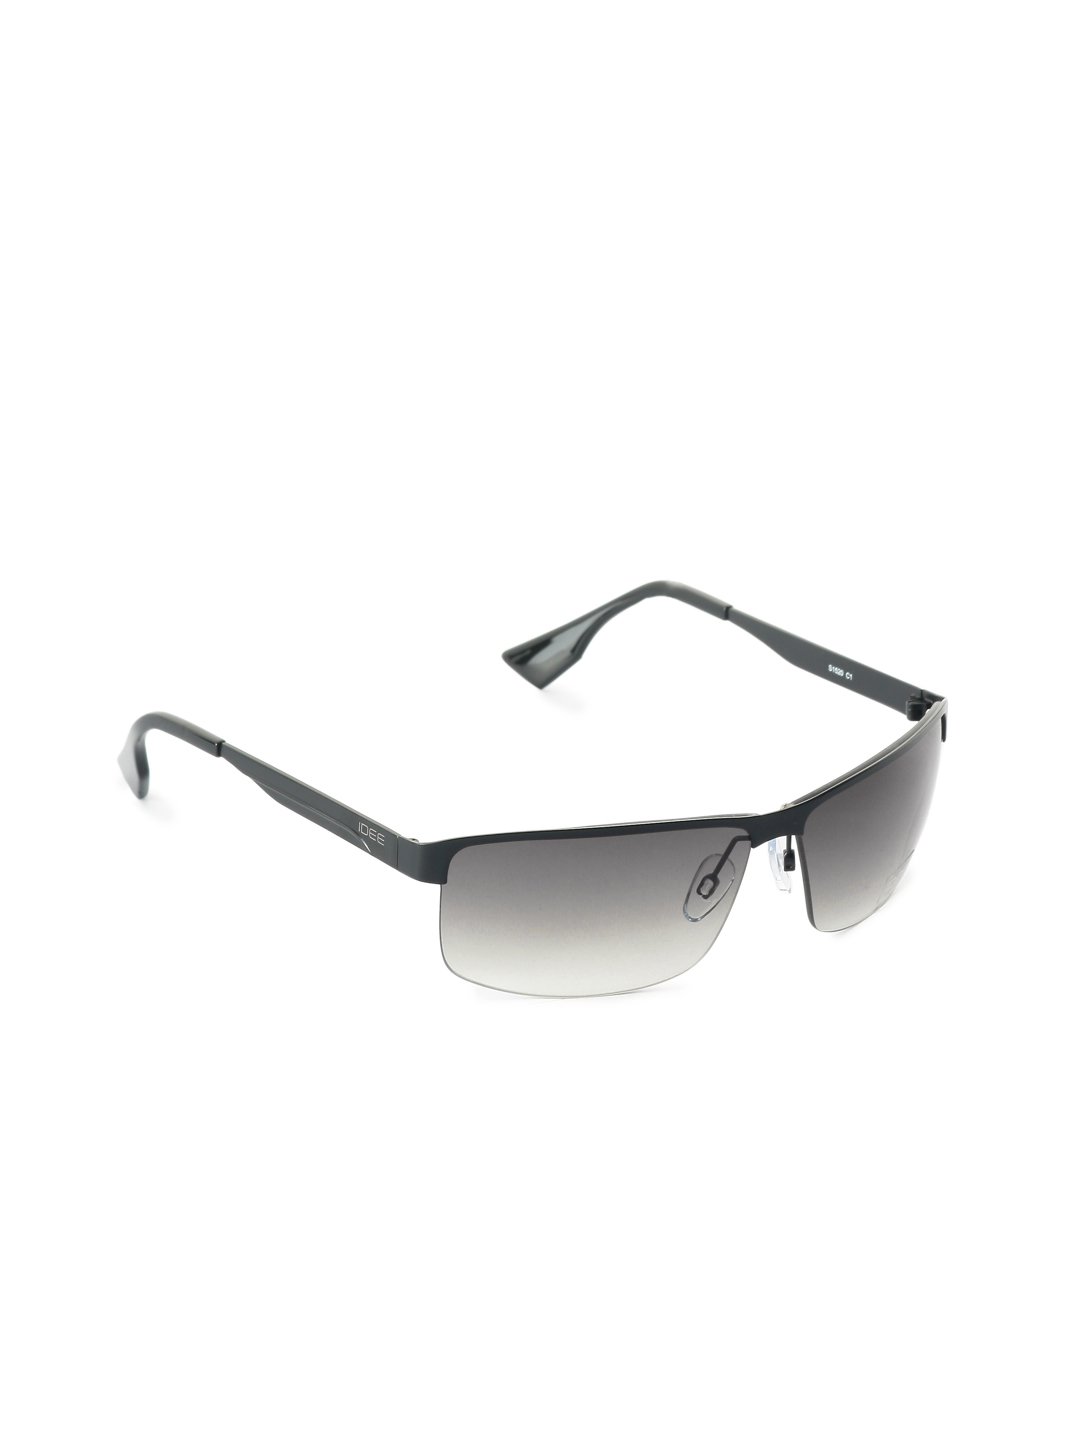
Idee Men Metallic Sunglasses
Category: Accessories / Eyewear / Sunglasses
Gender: Men
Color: Metallic
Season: Winter 2016
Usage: Casual